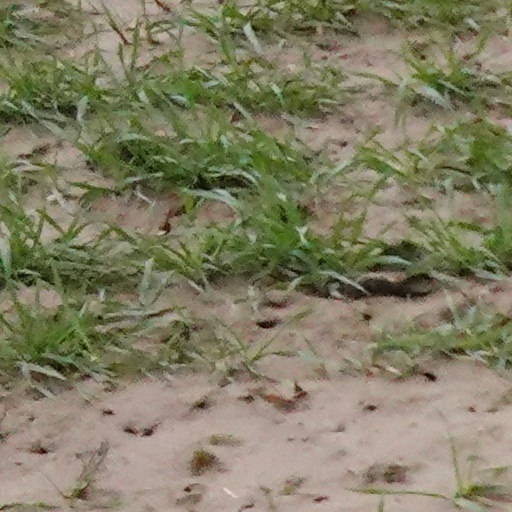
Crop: wheat